Farah, Afghanistan

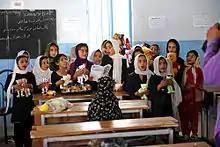
Afghan girls sing songs to U.S. service members during a visit to the orphanage in Farah City, 19 June 2012.

Following the collapse of the Soviet-backed government of Najibullah in 1992, Ismail Khan returned to power in Herat, and came to control Farah, as well as the other surrounding provinces of Ghor and Badghis, until Herat fell to the Taliban in 1995.